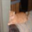
Label: cat